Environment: real
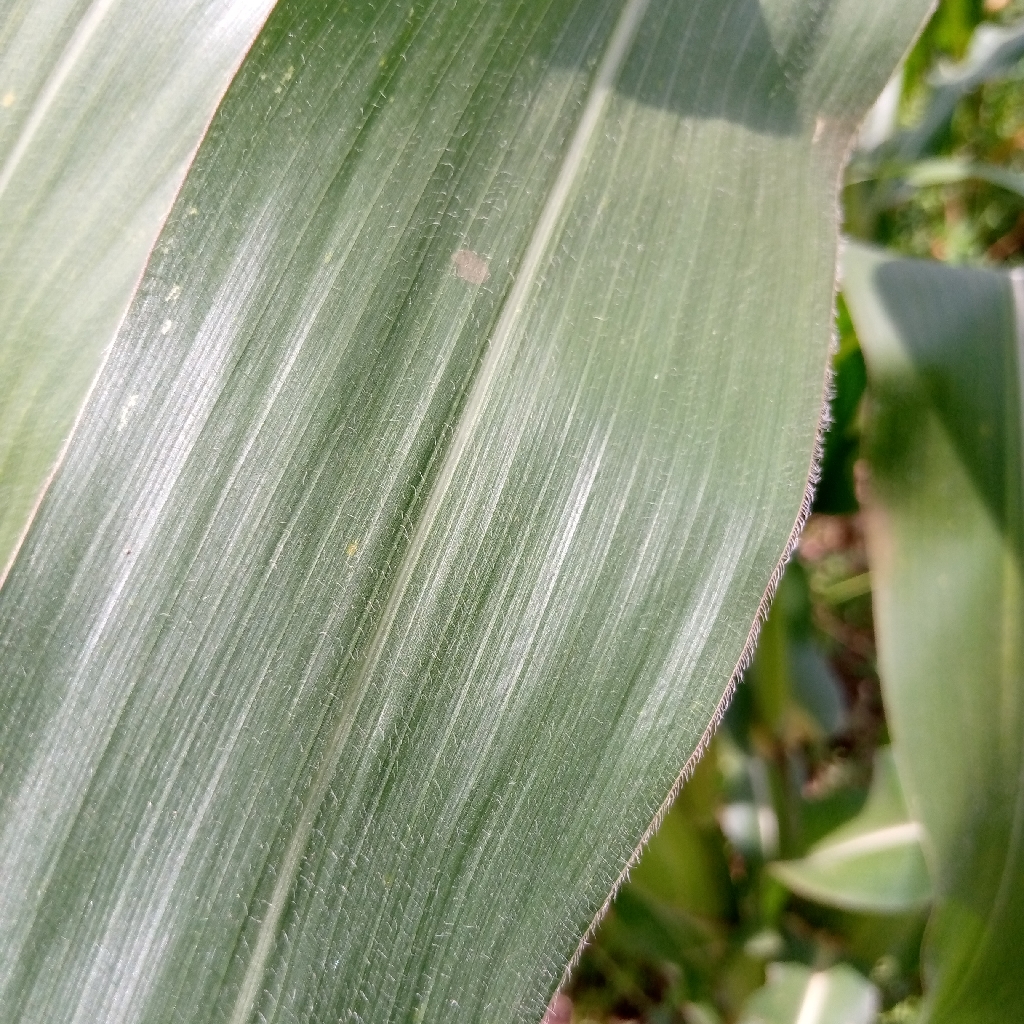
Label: healthy